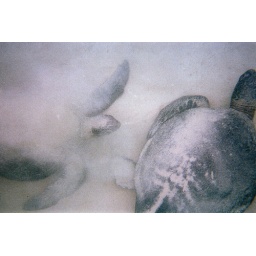
Sea turtles under the water